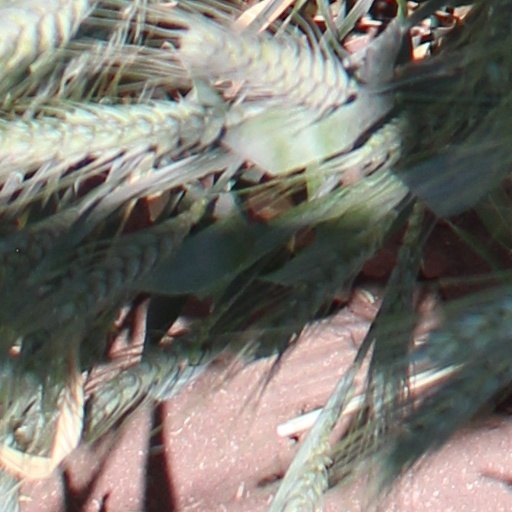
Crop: wheat